Antoni Szczęsny Godlewski

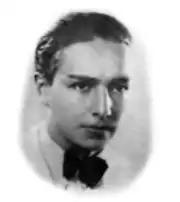
Antoni Szczęsny Godlewski in 1939

Antoni Szczęsny Godlewski, (nom-de-guerre "Antek the Sprayer") (January 11, 1923 in Warsaw – August 8, 1944, in Warsaw) was a legendary soldier of the Home Army and participant in the Warsaw Uprising.